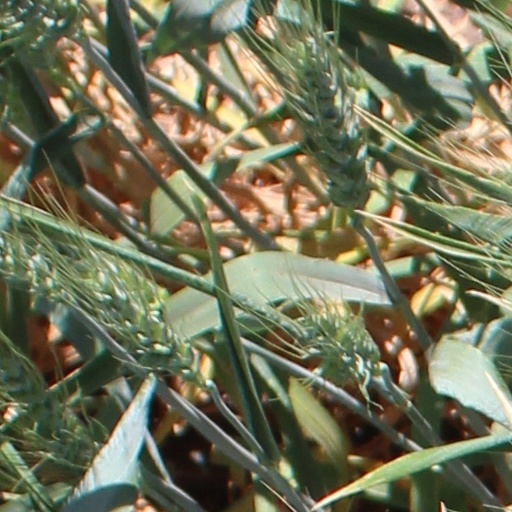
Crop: wheat